Denis Lovegrove

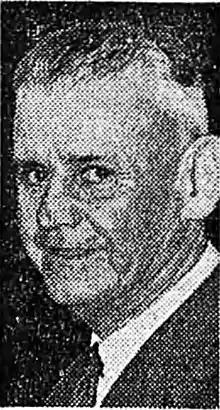

Born in Carlton (then a thoroughly working-class suburb of Melbourne), Lovegrove left school early, and held a variety of jobs including those of brass foundry worker, shipping office clerk and plasterer. In 1930 he joined the Communist Party of Australia, but he was expelled in 1933. Subsequently, when he publicly criticised the party, he was administered a severe thrashing in an attack carried out by communist thugs. He then joined the Labor Party and served on its state executive from 1938 to 1955 (holding the office of state president from 1943 to 1944). In addition, he was federal president of the ALP from 1953 to 1954. He was secretary of the Fibrous Plaster and Plaster Workers' Union (FPPWU) from 1935 to 1947, president of the Trades Hall Council in 1938, and a delegate to the Australian Council of Trade Unions. Until 1954, he was associated with the hardline anti-communist Industrial Groups; but in that